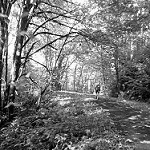
Label: B & W